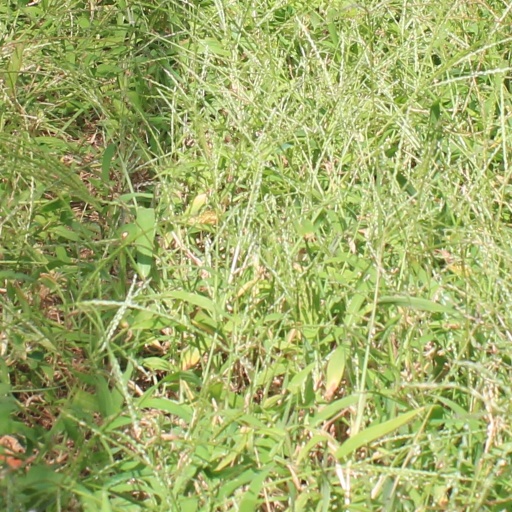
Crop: grape